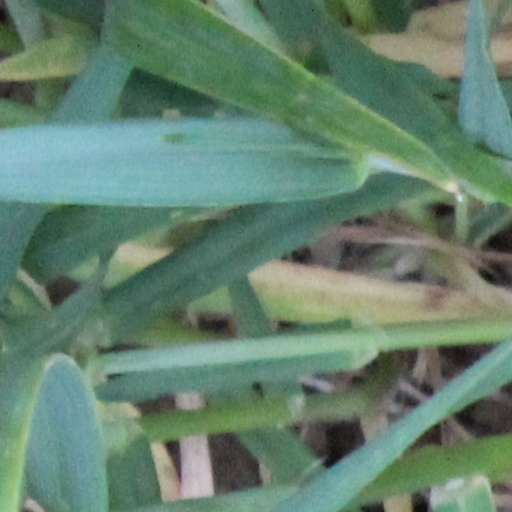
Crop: wheat